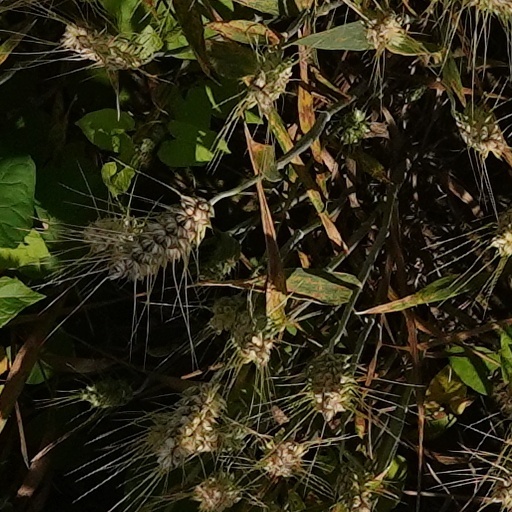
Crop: wheat